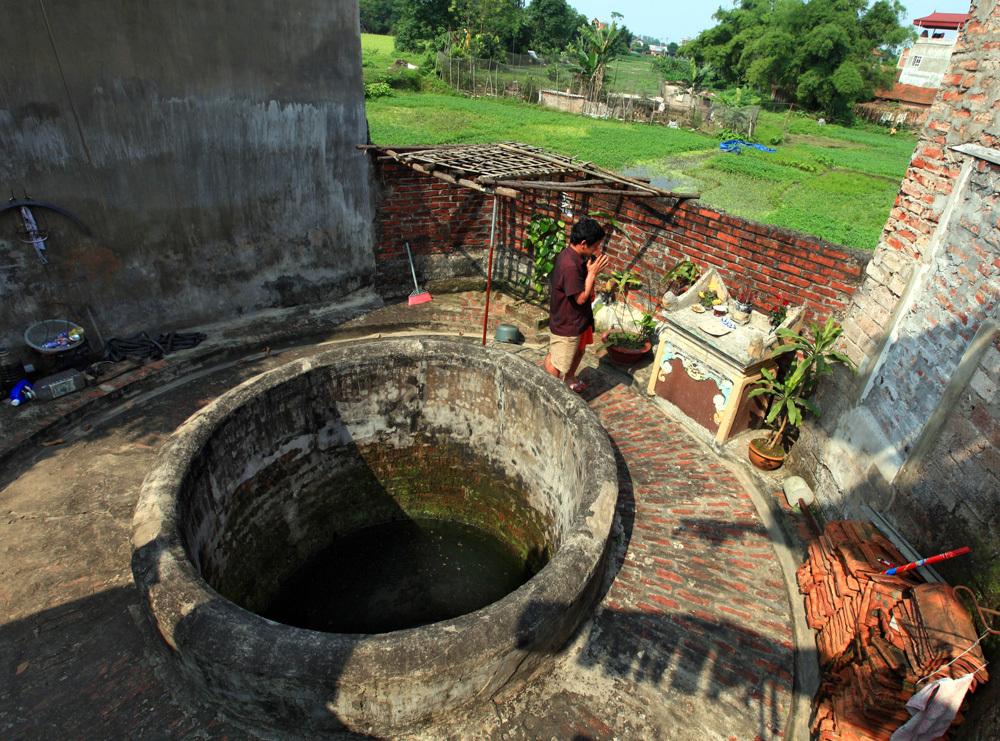
ở trên sân có sự xuất hiện của một cái giếng hình tròn